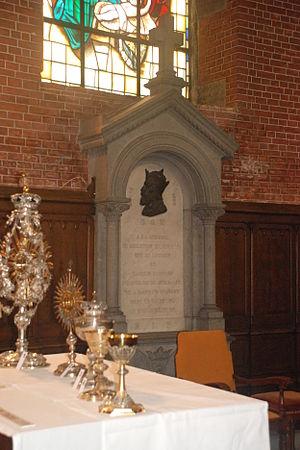
Belgique - Brabant wallon - Genappe - Baisy-Thy - Église Saint-Hubert - Stèle à Godefroid de Bouillon
Godefroy de Bouillon, né vers 1058, soit à Baisy dans l'alleu de Genappe soit à Boulogne dans le comté de Boulogne, et mort le 18 juillet 1100 à Jérusalem, est un chevalier franc, duc de Basse-Lotharingie. Premier souverain du royaume de Jérusalem au terme de la première croisade, il refuse le titre de roi pour celui, plus humble, d'avoué du Saint-Sépulcre.
L'église Saint-Hubert est une église de style classique située à Baisy-Thy, village de la commune belge de Genappe, en Brabant wallon.